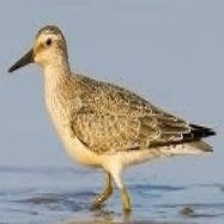
Species: RED KNOT
Scientific name: CALIDRIS CANUTUS
ImageNet parent category: red-backed_sandpiper